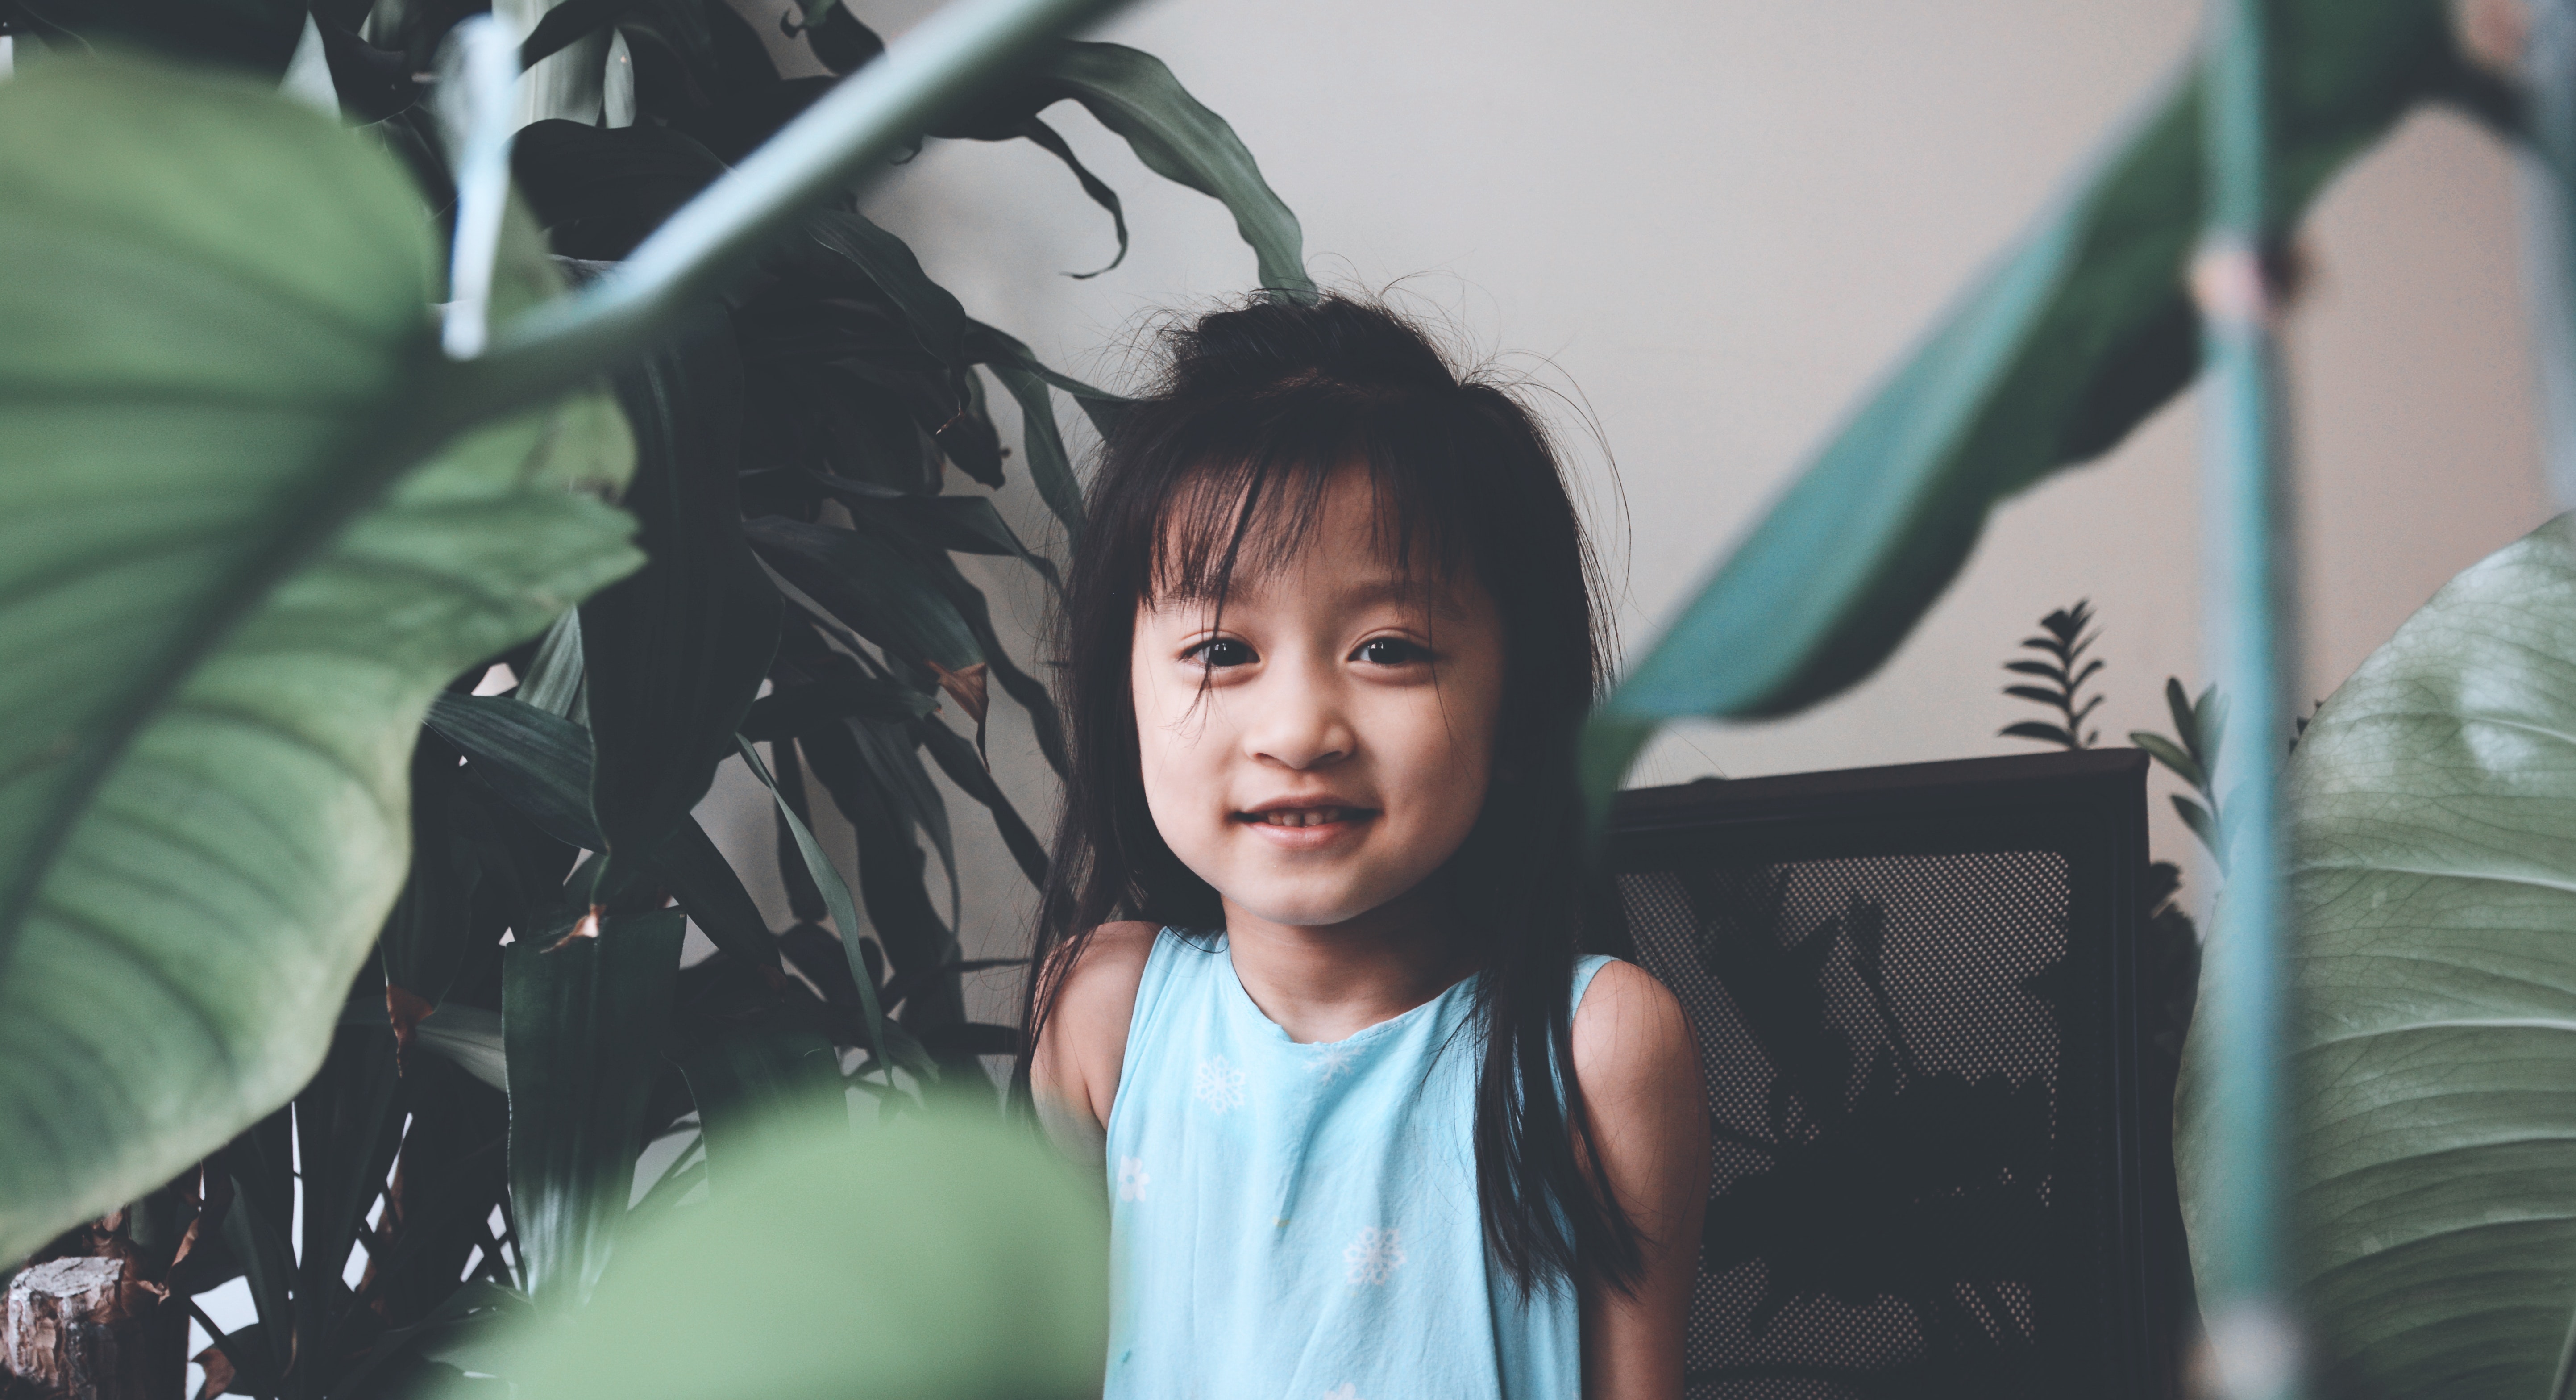
face, photograph, people, head, snapshot, child, skin, smile, fun, eye, cool, tree, black hair, organism, photography, adaptation, plant, happy